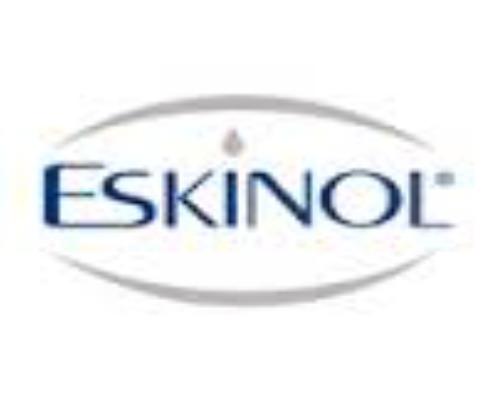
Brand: EskinoL
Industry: Necessities